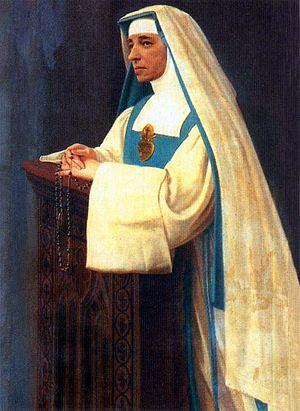
La bienheureuse Émilie d'Oultremont de Warfusée, en religion Mère Marie de Jésus, née le 11 octobre 1818 au château de Wégimont et décédée le 17 décembre 1878 à Florence est une religieuse belge. Veuve et mère de quatre enfants, elle fonda une congrégation religieuse, la Société de Marie-Réparatrice. Elle a été proclamée bienheureuse par le pape Jean-Paul II en 1997.
Cette liste de saints concerne les saints et les bienheureux, reconnus comme tels par l'Église catholique, ayant vécu au XIXᵉ siècle. À ce jour, l'Église a donné comme modèles évangéliques 318 saints du XIXᵉ siècle.